Zopf
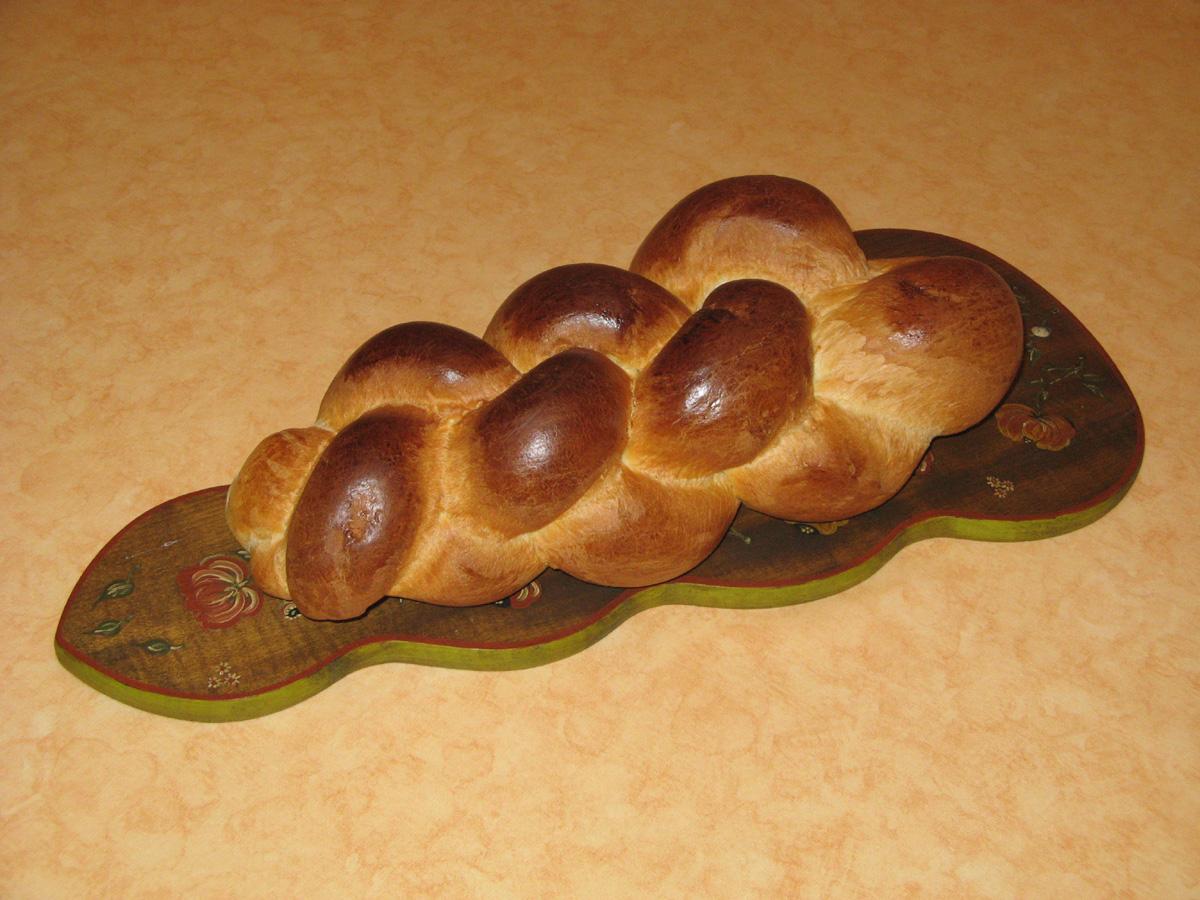
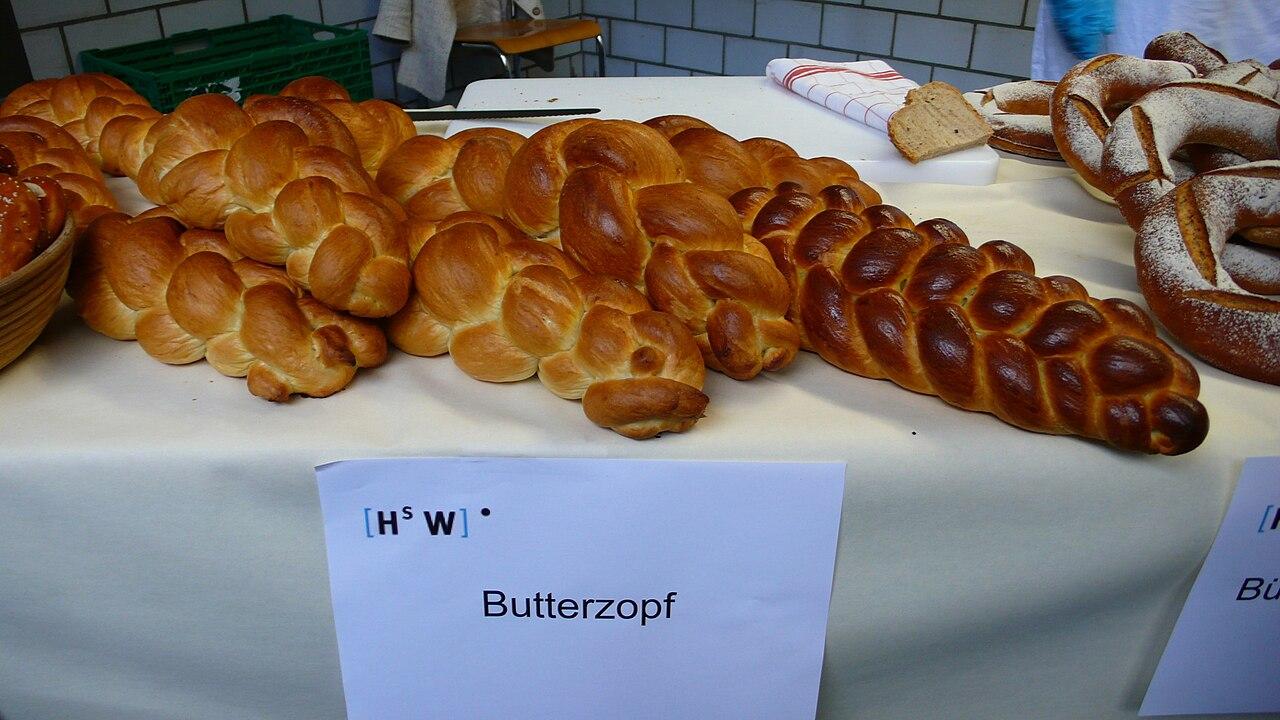
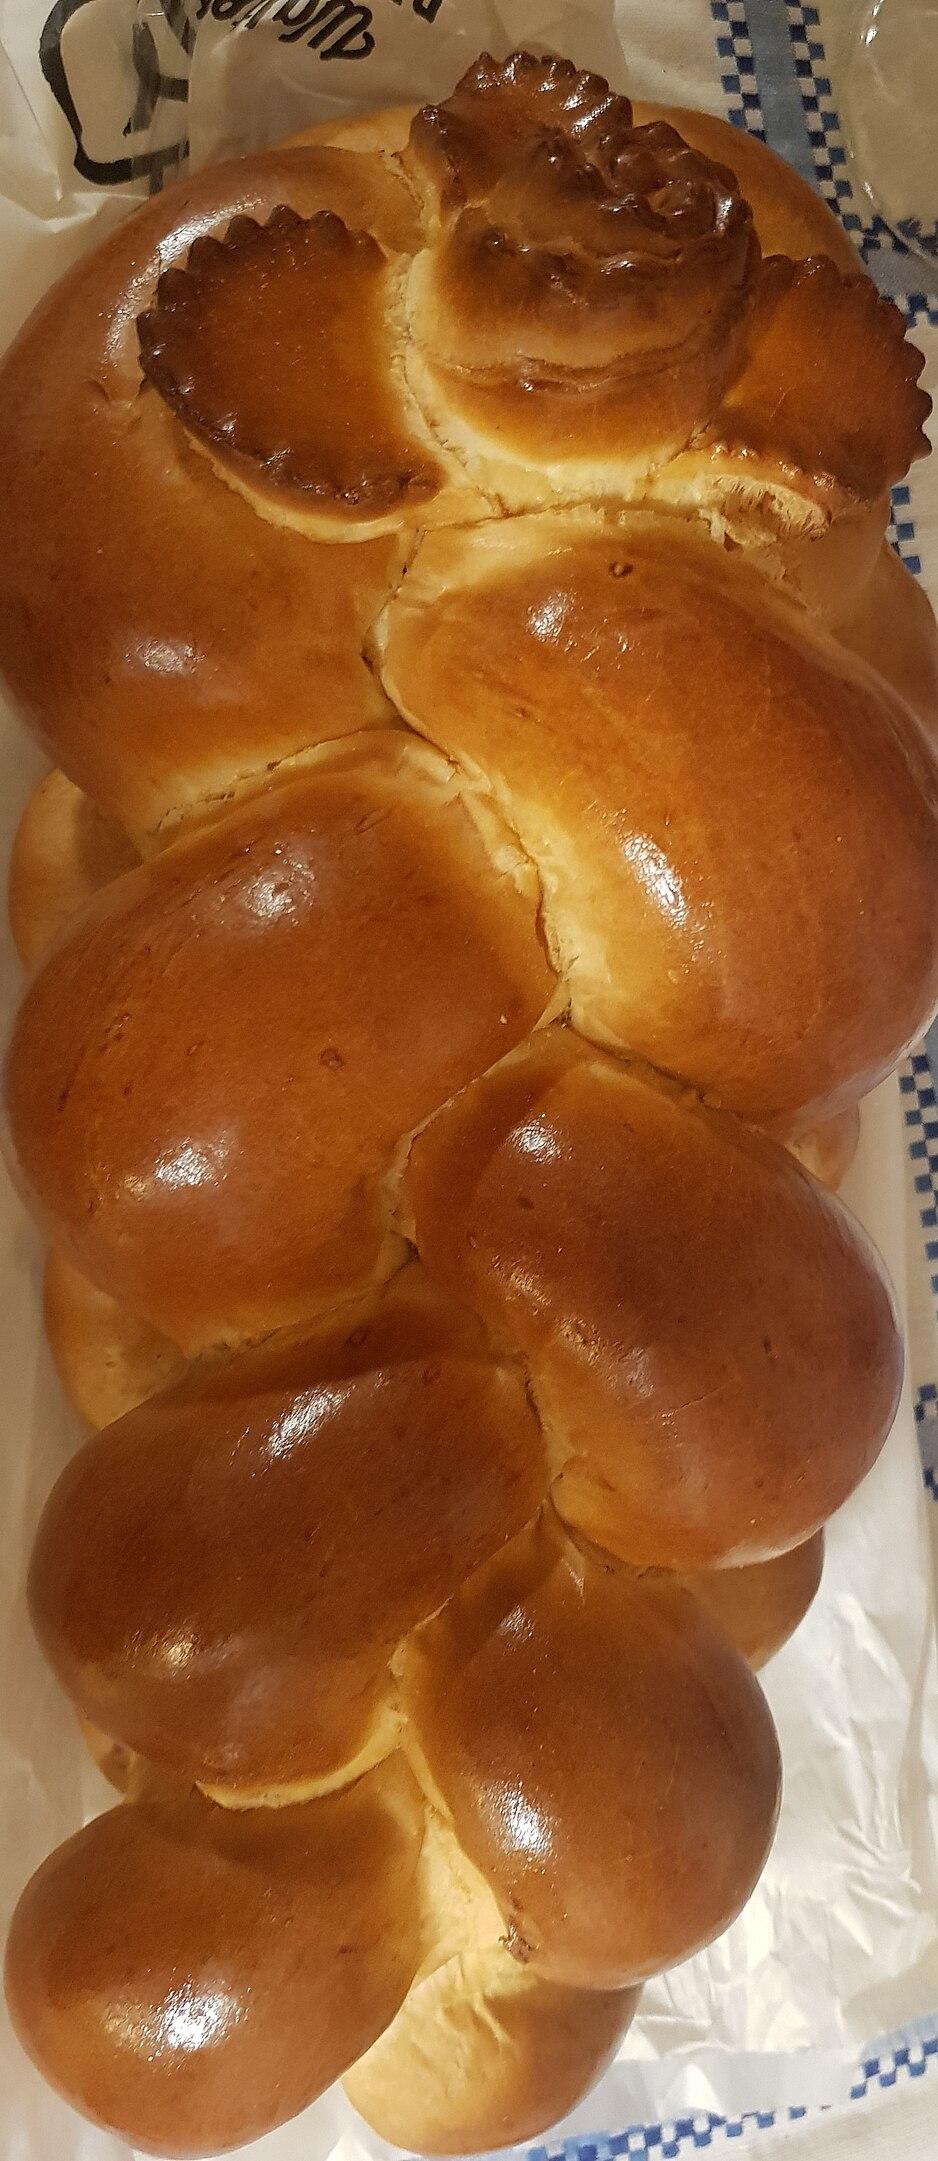
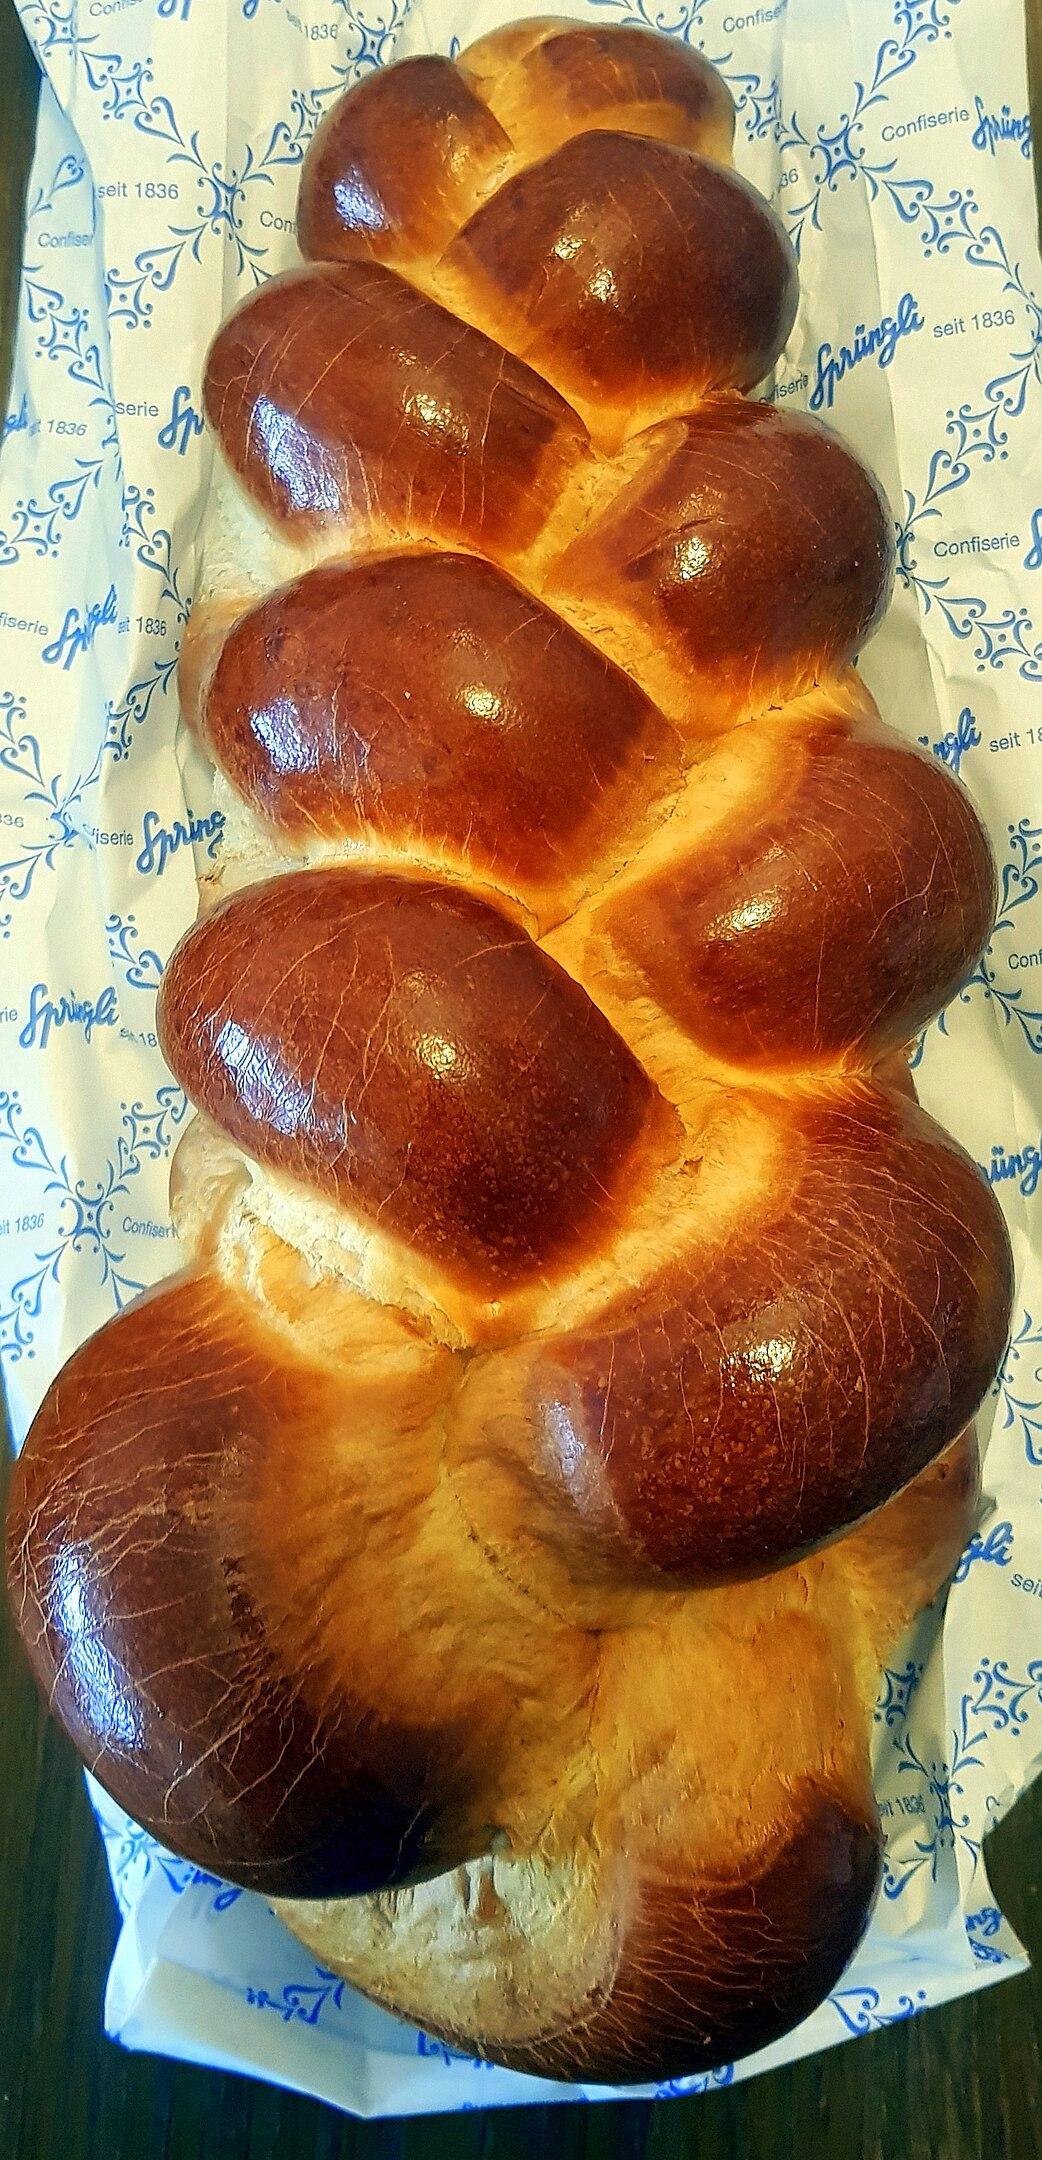
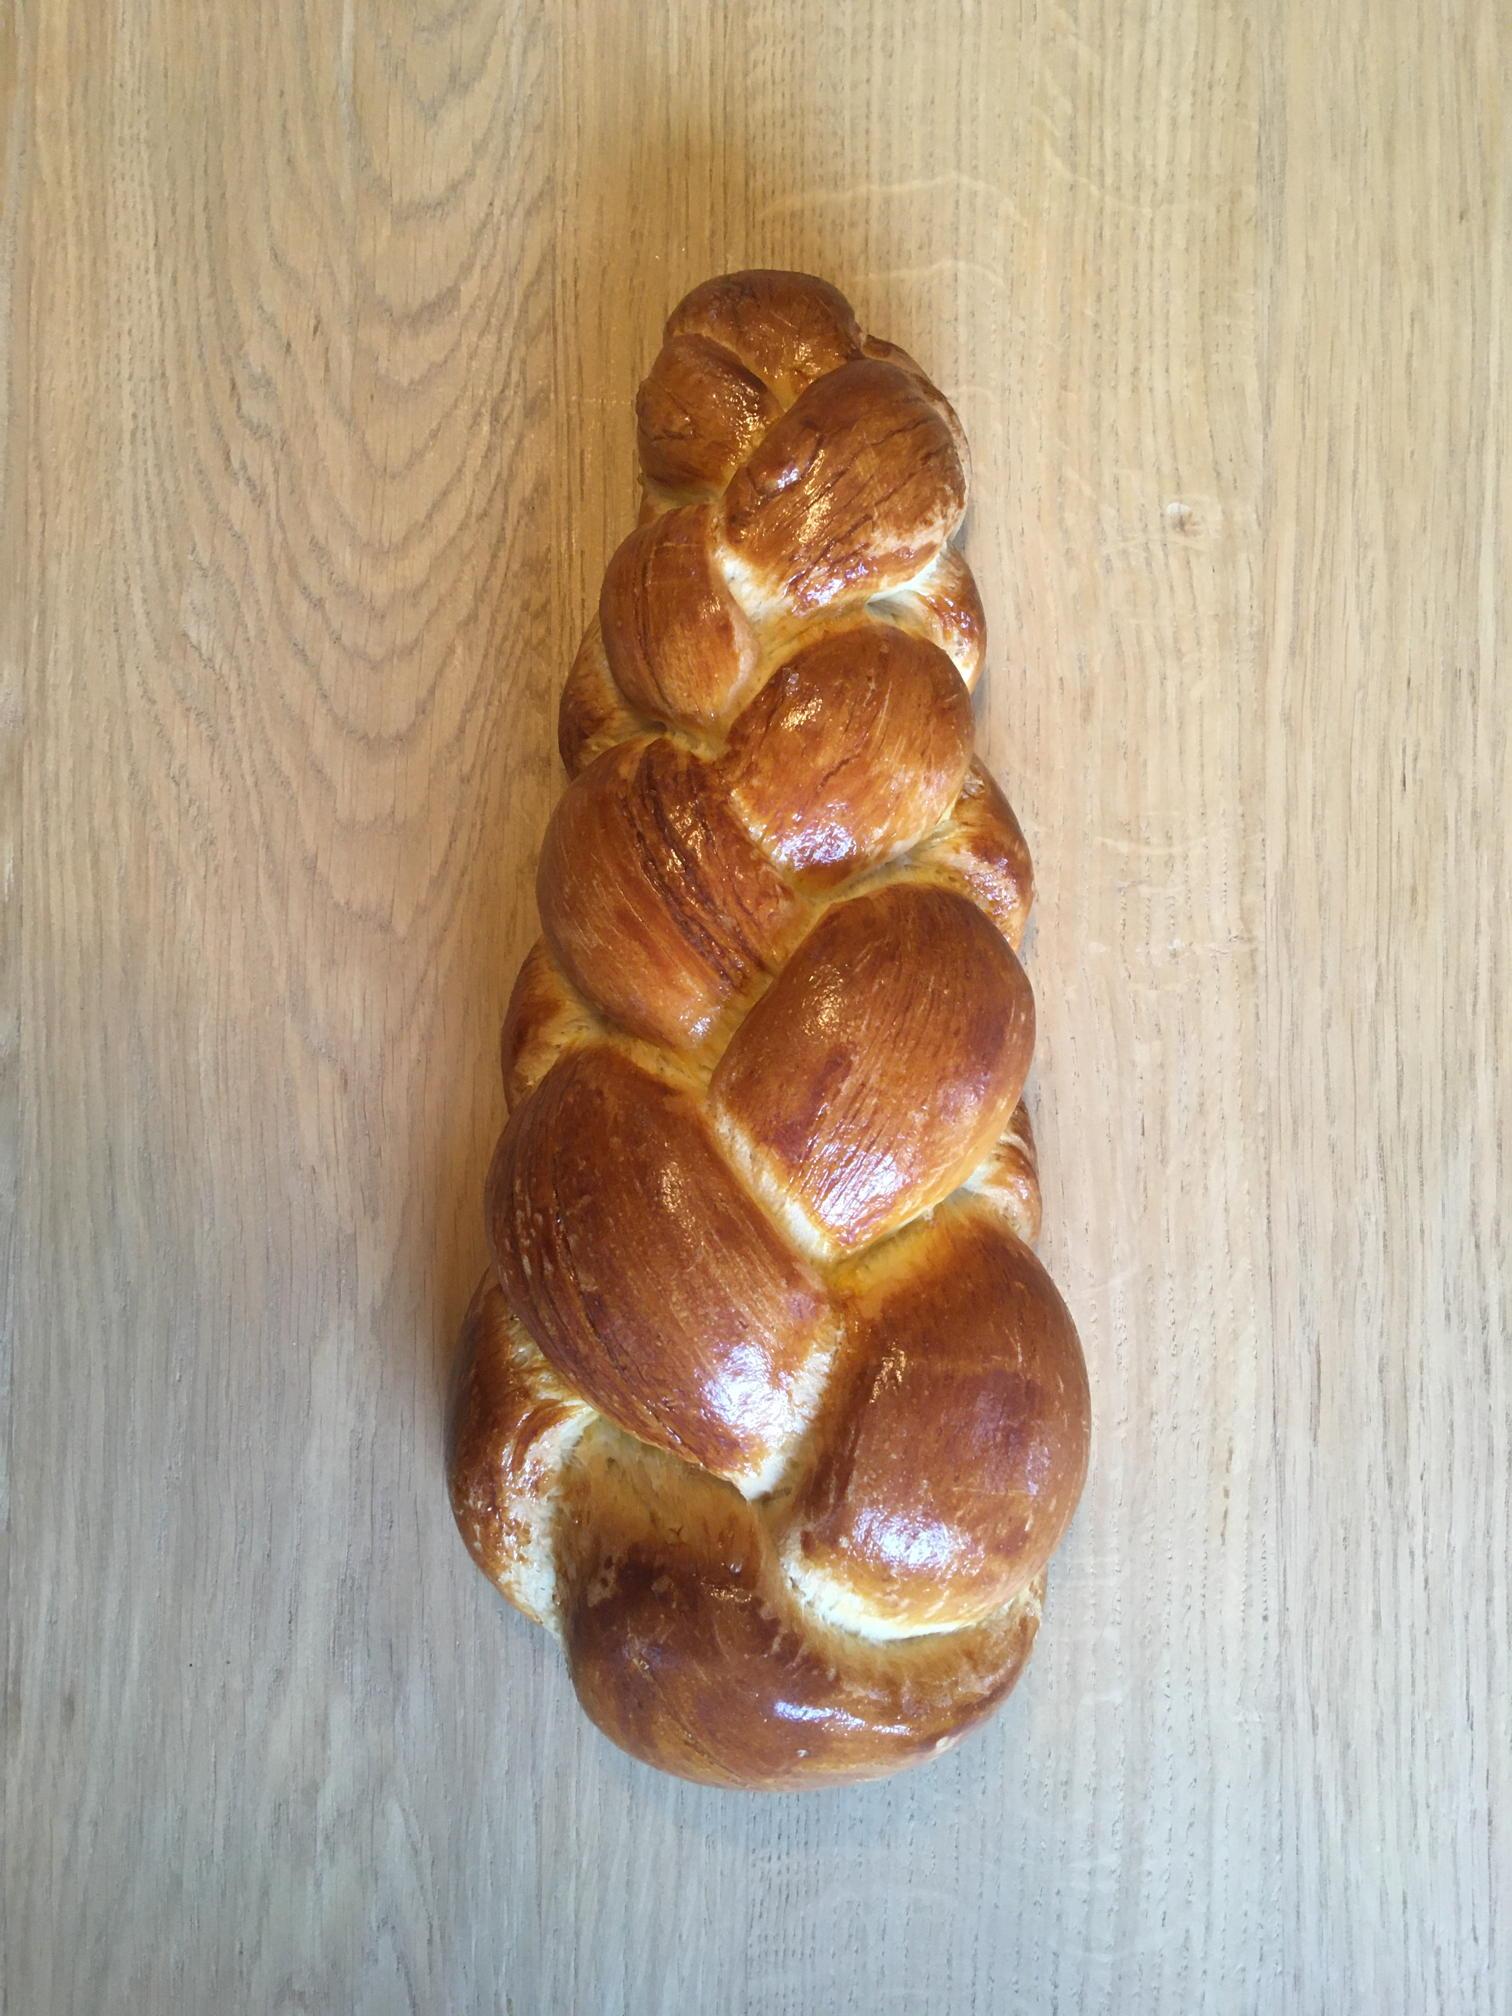
Also known as:
ar - Arabic: زوبف
arz - Egyptian Arabic: زوبف
ca - Catalan: Butterzopf
de - German: Butterzopf
es - Spanish: Zopf
fa - Persian: زپف
fr - French: Tresse au beurre
gsw - Alemannic: Zopf
he - Hebrew: צופף
it - Italian: Treccia al burro
jv - Javanese: Zopf
ko - Korean: 초프
sv - Swedish: Zopf
vi - Vietnamese: Zopf
zh - Chinese: 辫子面包
Category: bread (braided bread)
Cuisine: Swiss, Austrian, German
Associated cuisines: Swiss, Austrian, German
Area: Switzerland, Austria, Germany
Countries: Switzerland, Austria, Germany
Region: Western Europe, , , ,
A type of bread made from white flour, milk, eggs, butter and yeast. It is typically brushed with egg yolk, egg wash, or milk before baking, lending it its golden crust. It is baked in the form of a plait and traditionally eaten on Sunday mornings.